Tommaso Ciampa

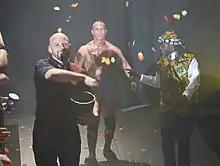
Ciampa (center) with Ernie Osiris (left) and Prince Nana (right) as part of The Embassy in 2011.

In January 2011, Ciampa began working regularly for ROH. On the January 22 "Ring of Honor Wrestling" tapings, he defeated Mike Sydal. He joined Prince Nana in his heel stable The Embassy. He later defeated Adam Cole and Grizzly Redwood. On April 1 he debuted on internet pay-per-view at Honor Takes Center Stage Night One, taking part in a Four Corners match that was won by Homicide. Ciampa went on to defeat Homicide twice, once on the second show of Honor Takes Center Stage and again on May 6, at "ROH Revolution: USA". The next day, at "ROH Revolution: Canada", Ciampa was part of the first "Double Danger Scramble" match, which was won by Michael Elgin. On July 13, Ring of Honor announced that Ciampa had signed a contract with the promotion. On September 17 at Death Before Dishonor IX, Ciampa pinned Homicide in a tag team match, where he teamed with Rhino and Homicide with Jay Lethal.